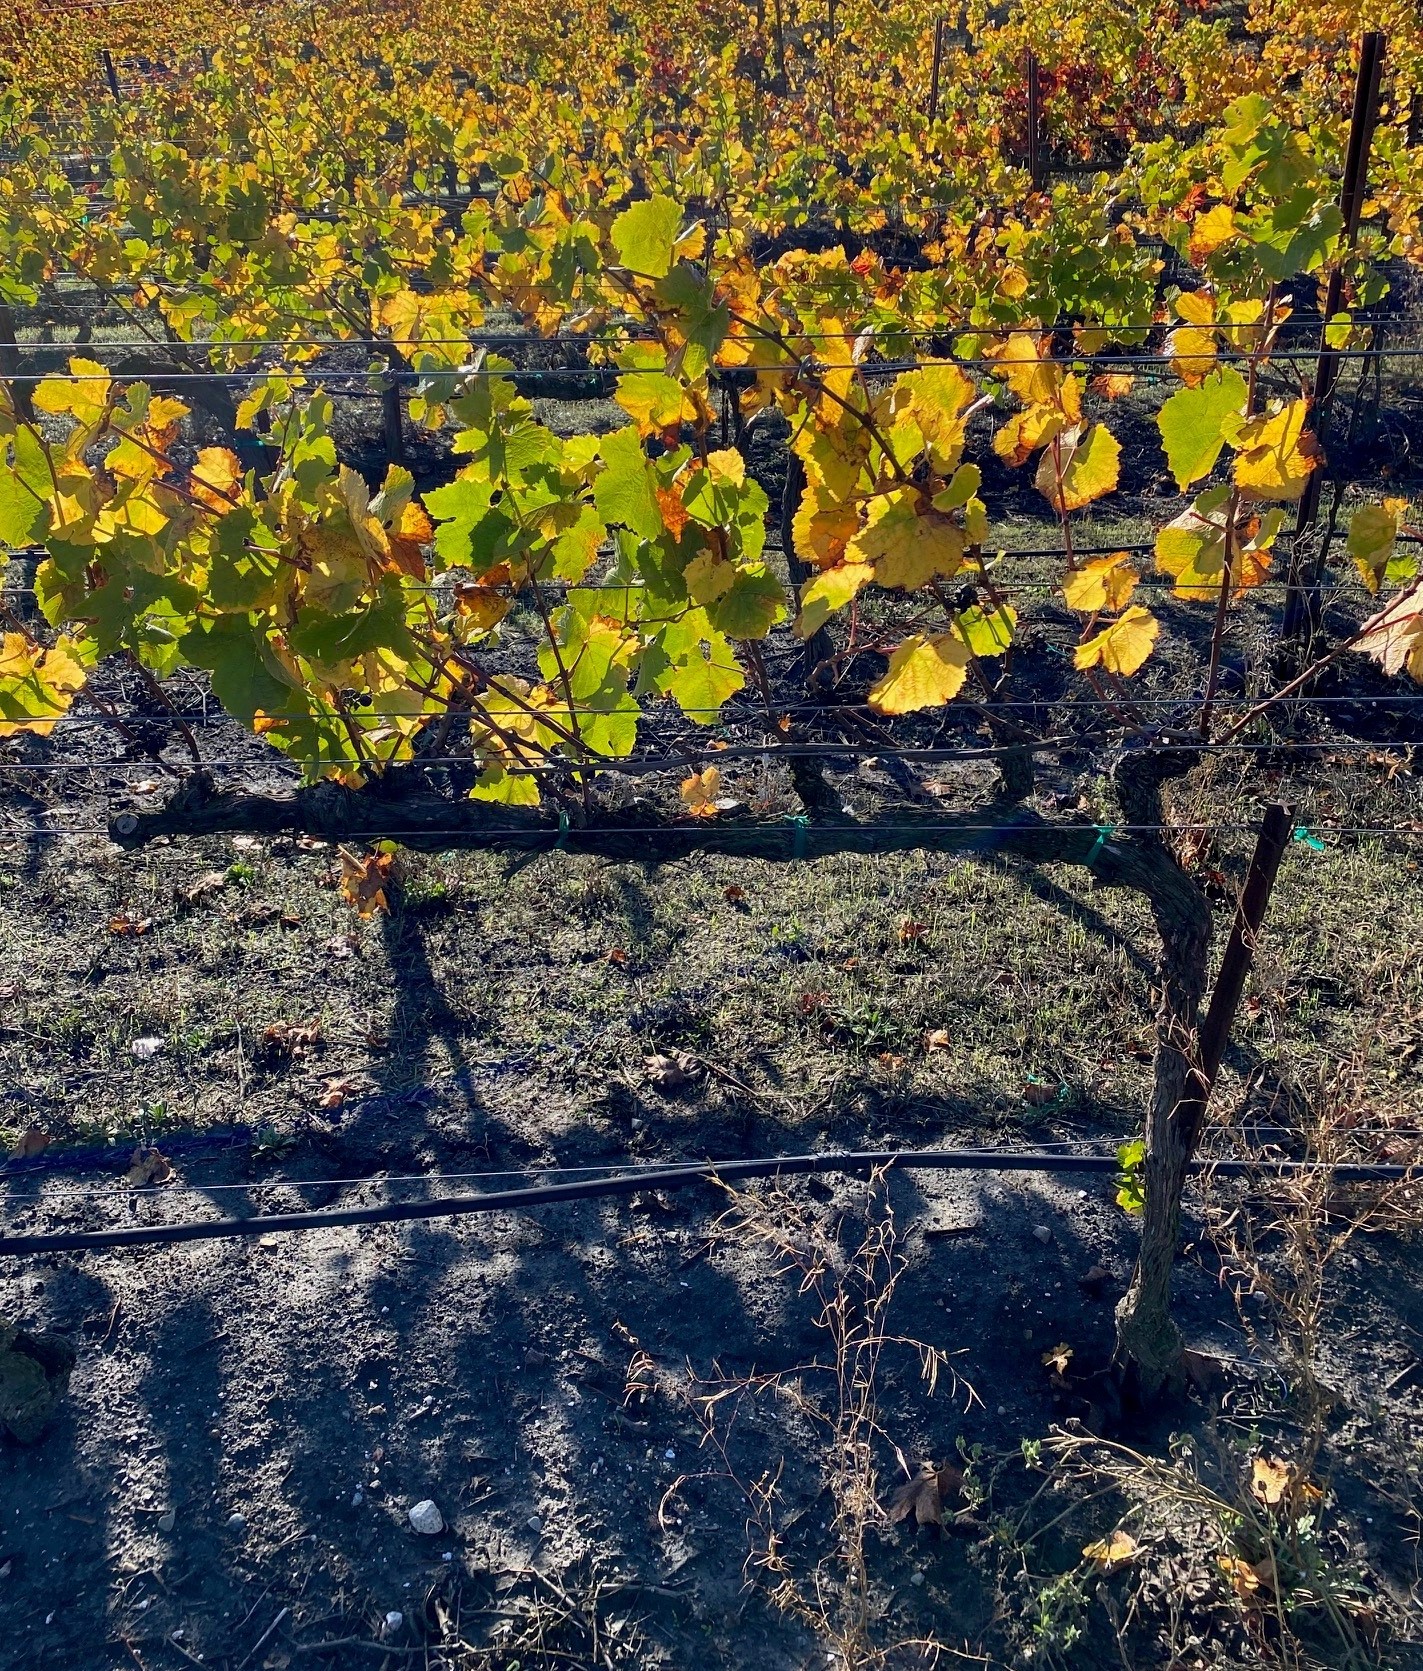
Label: No Virus